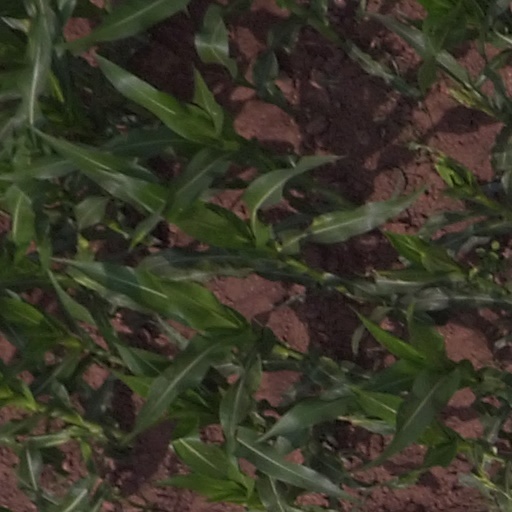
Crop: maize; corn